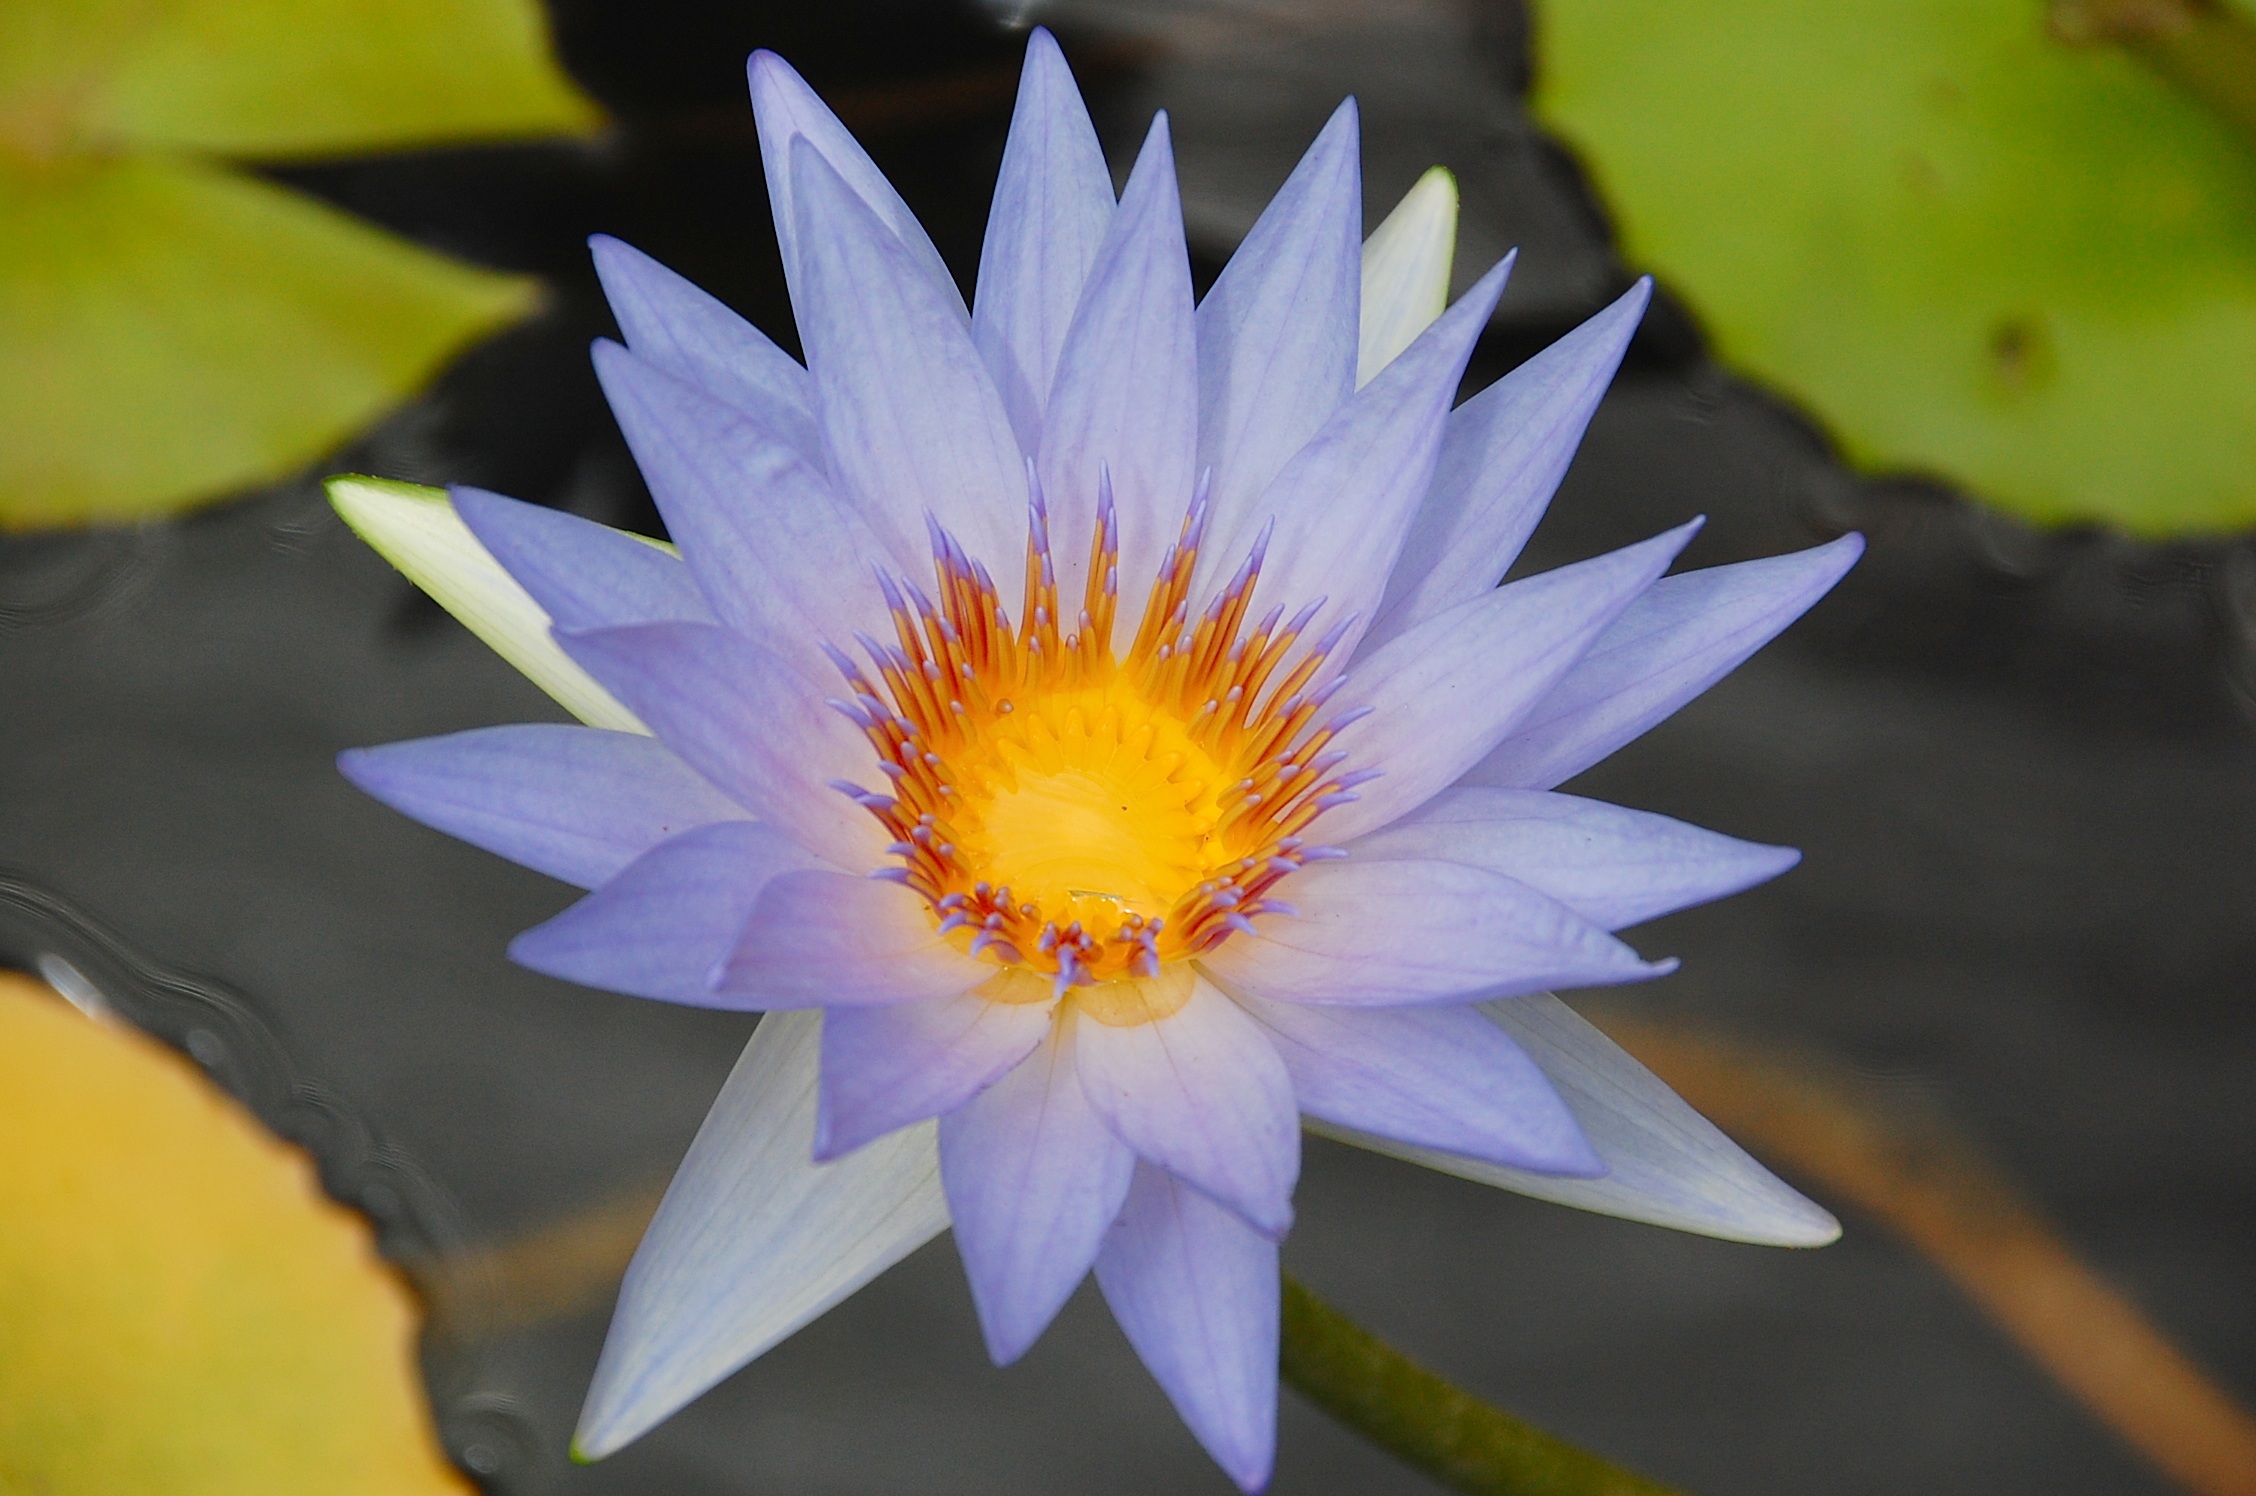
blossom, plant, leaf, flower, purple, petal, bloom, pond, botany, yellow, sacred lotus, aquatic plant, flora, water lily, close up, violet, lotus, water flower, macro photography, nuphar lutea, flowering plant, land plant, lotus family